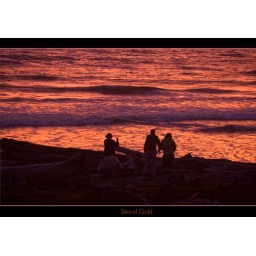
A group of girls enjoying beautiful sunset on the beach in Kalaloch, WA